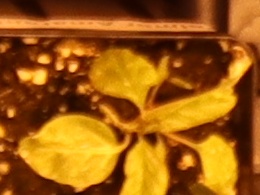
Label: Palmer Amaranth